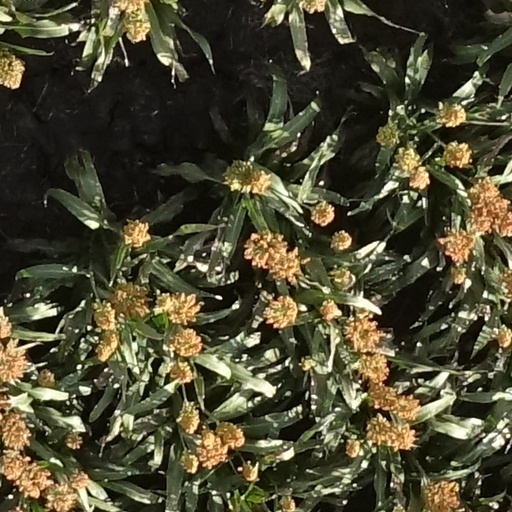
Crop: sorghum